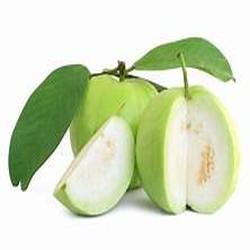
Label: Guava